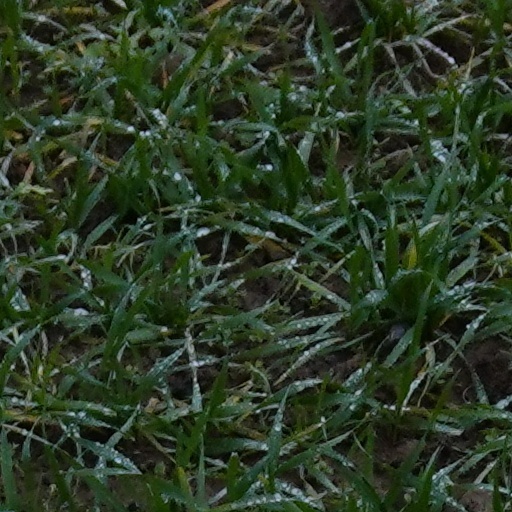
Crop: wheat